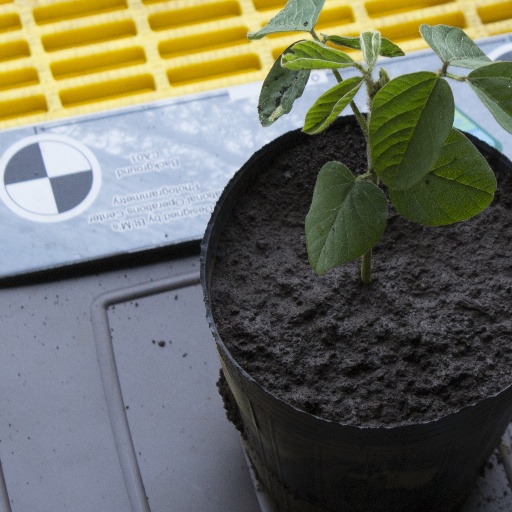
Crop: soybean